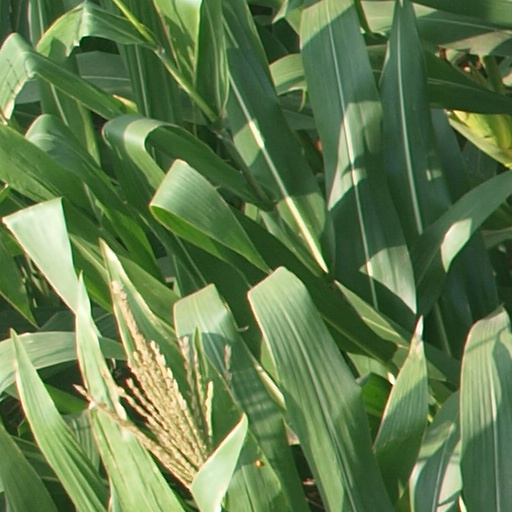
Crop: maize; corn